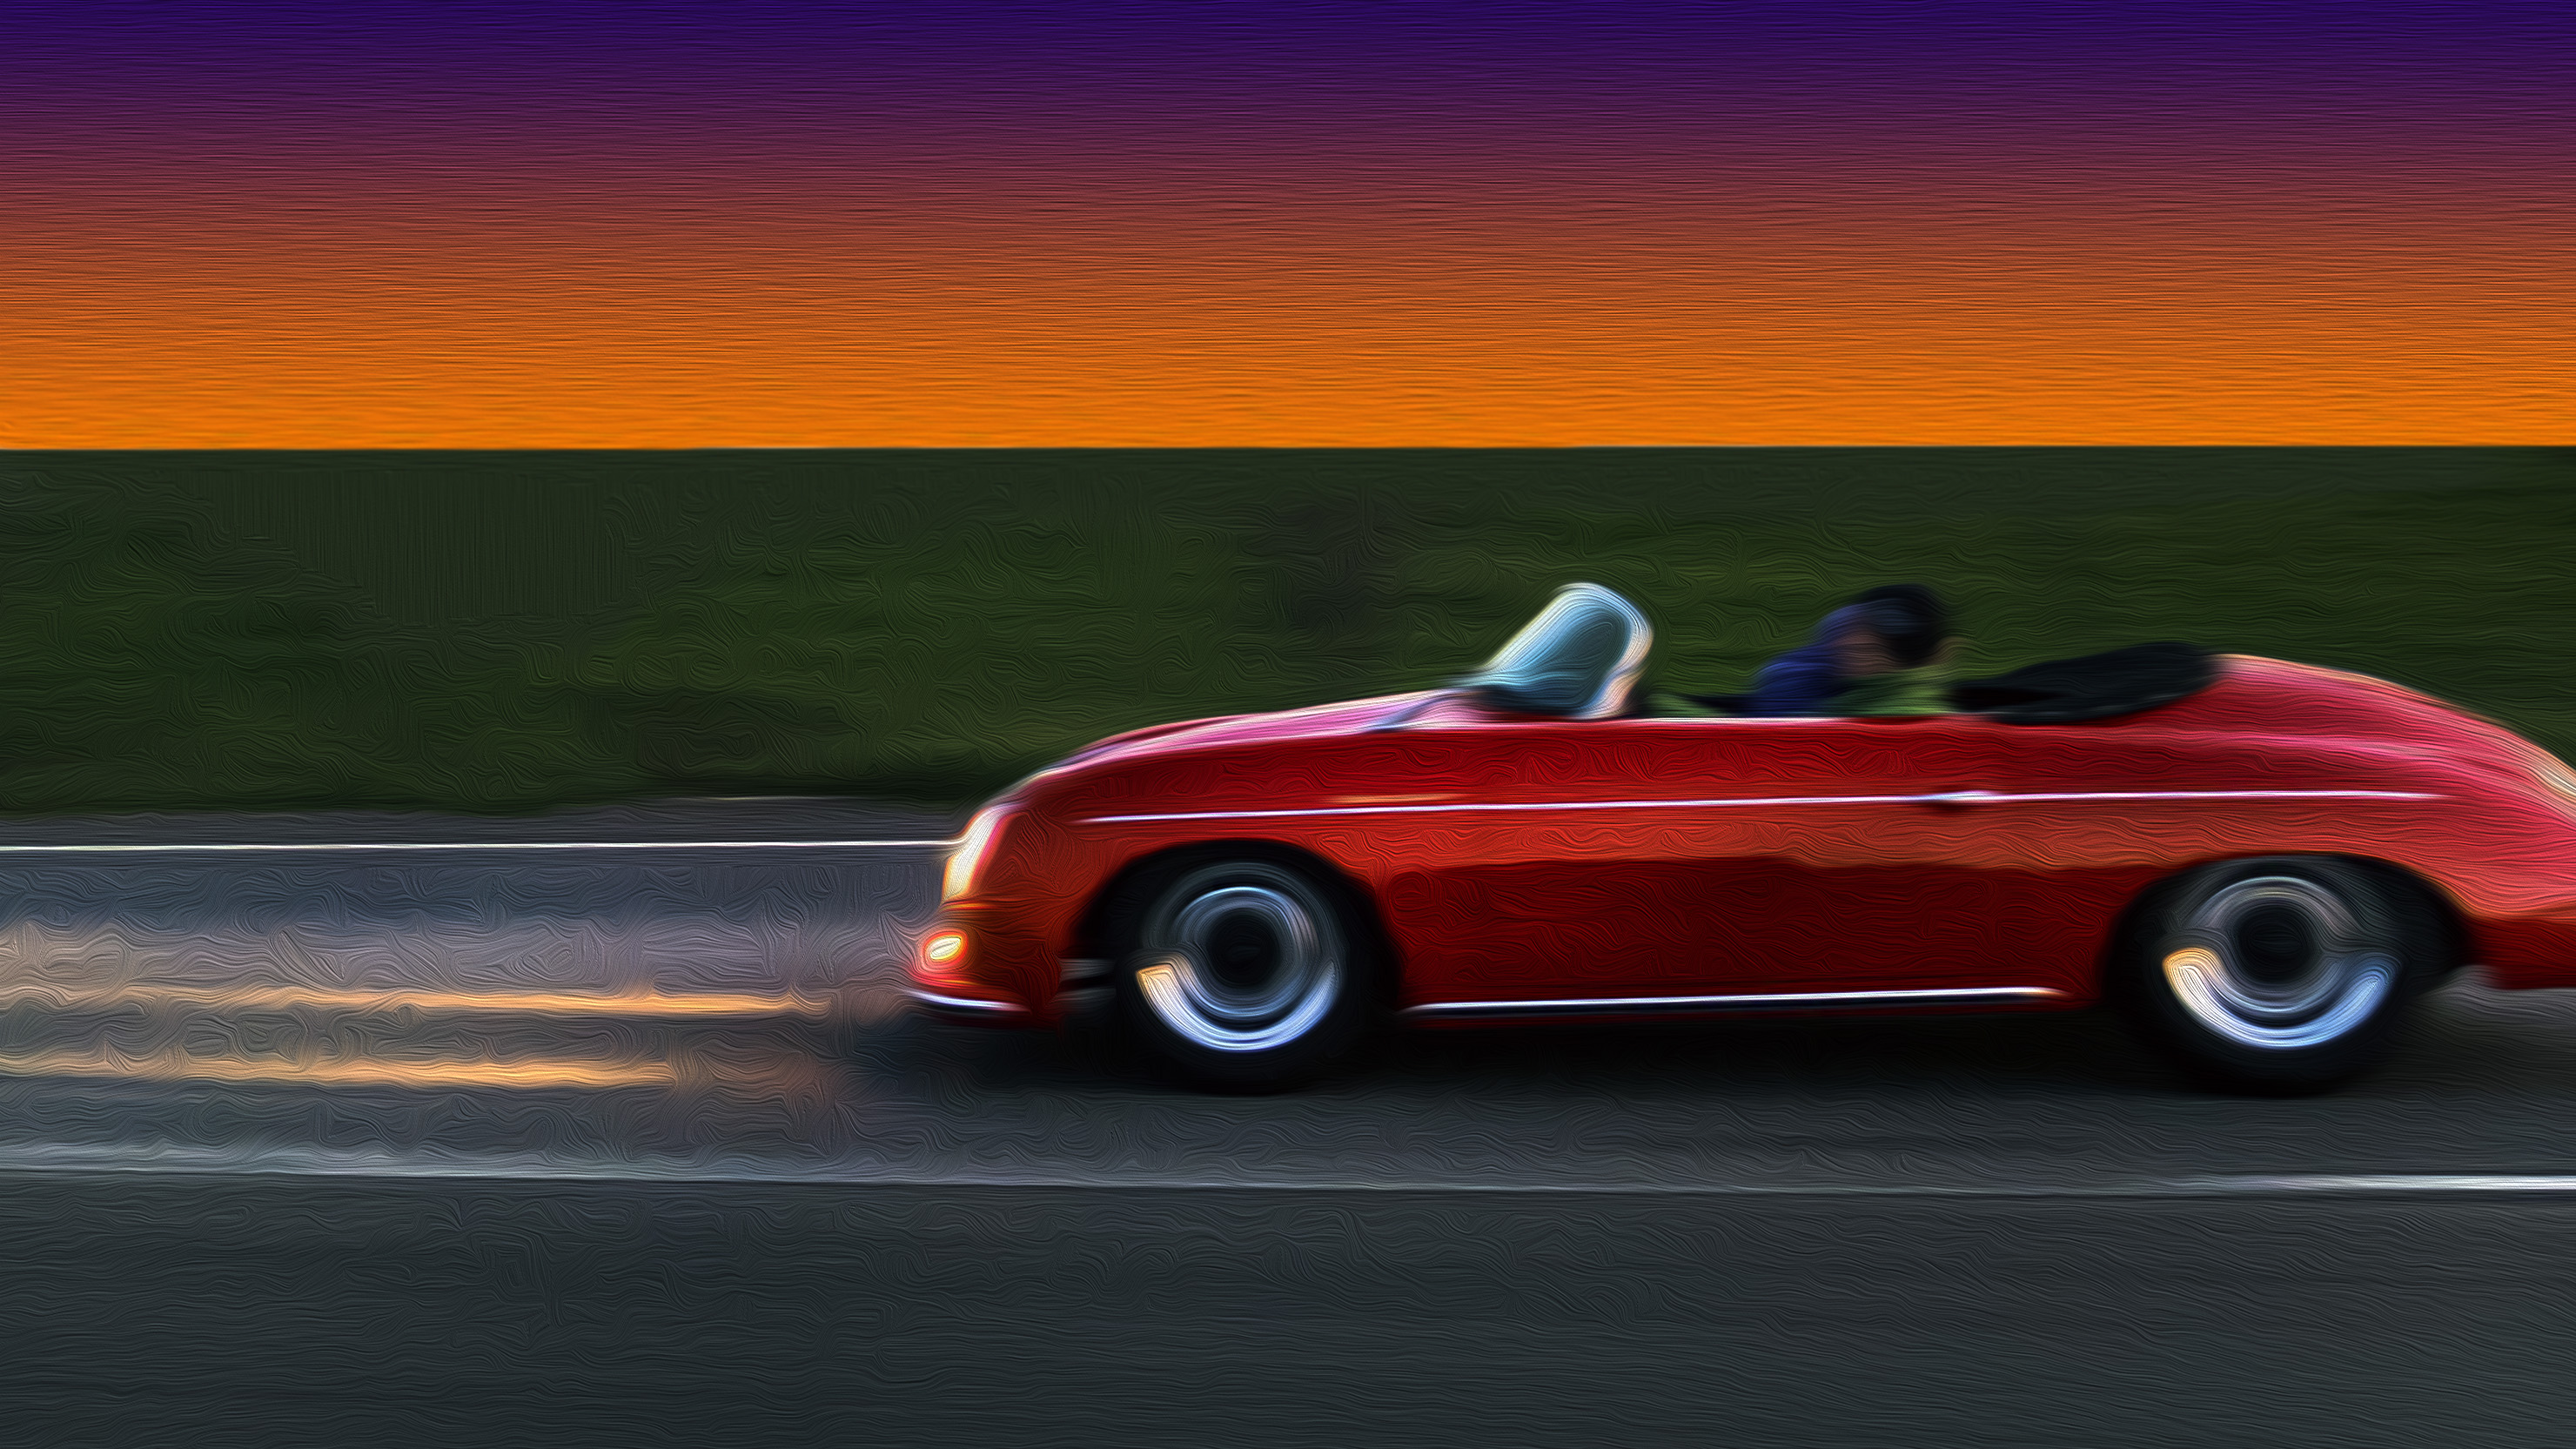
car, wheel, vehicle, sports car, hss, sliderssunday, city car, land vehicle, automobile make, automotive exterior, compact car, automotive design, subcompact car